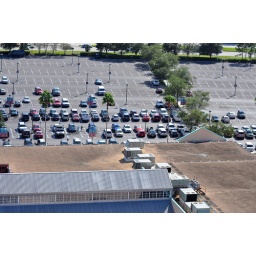
I spotted my car in the parking lot.